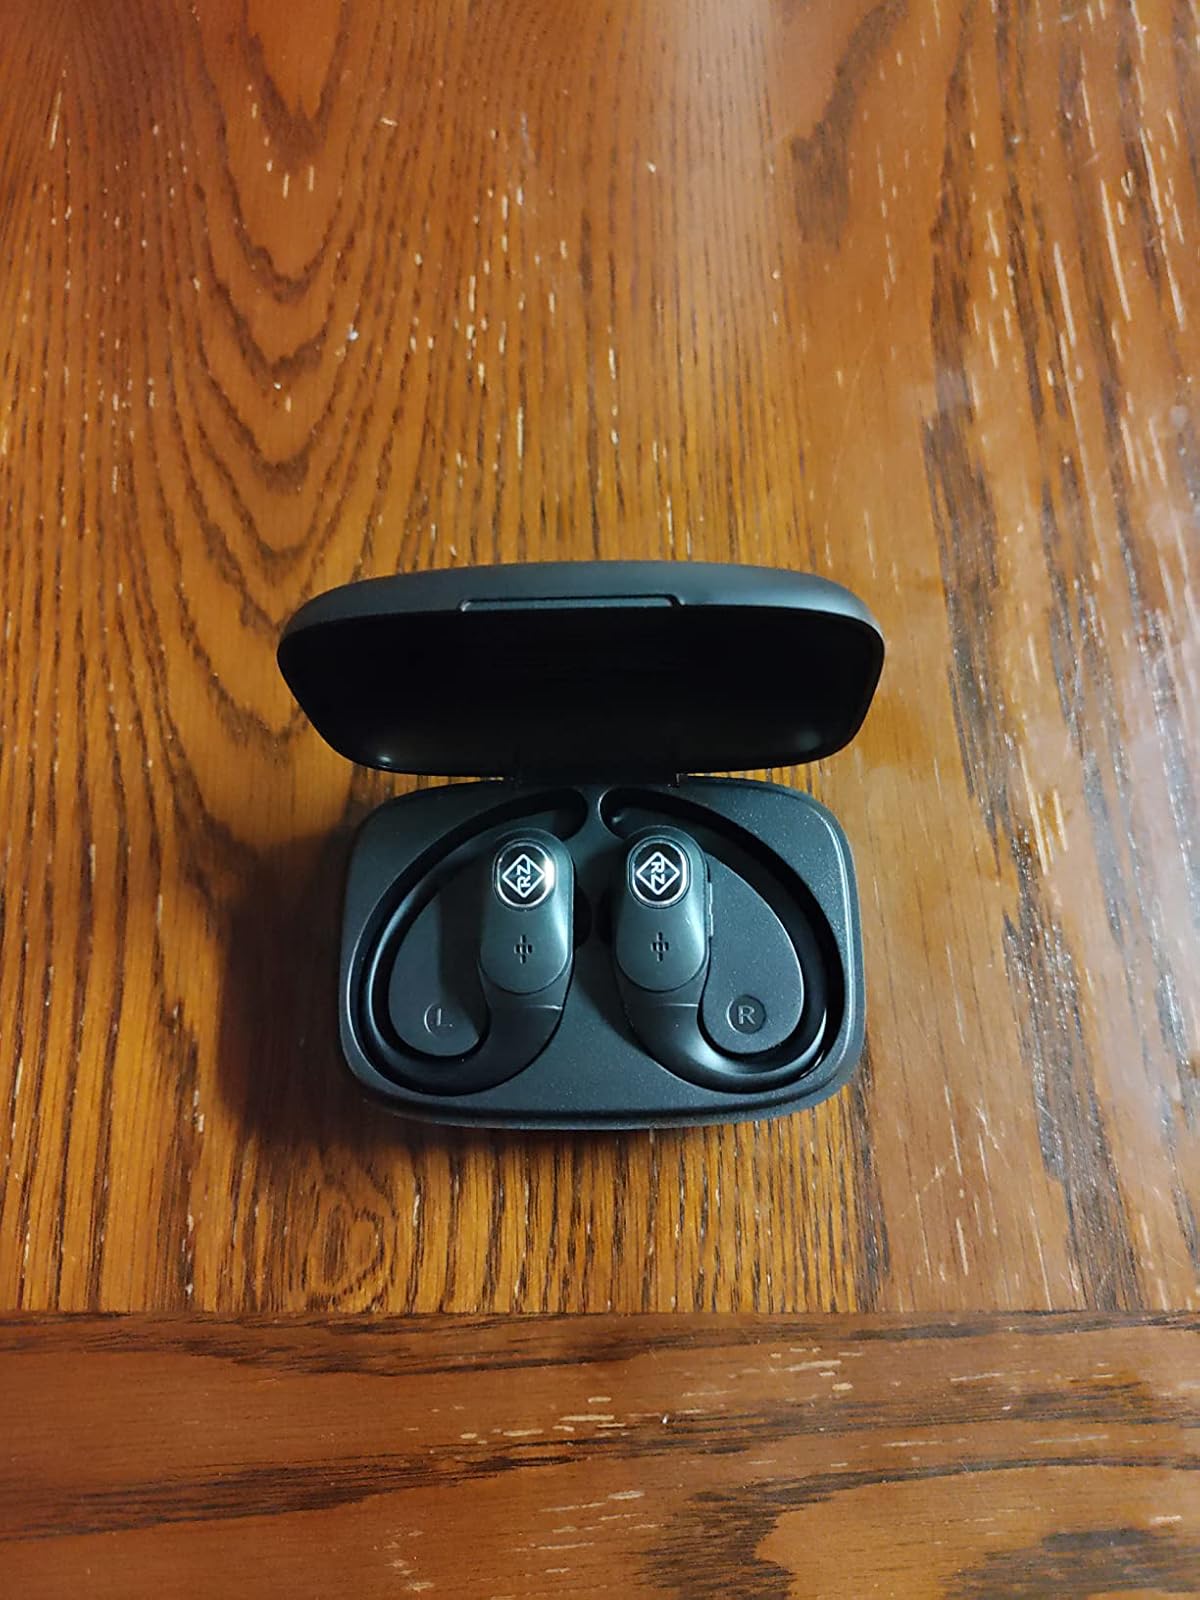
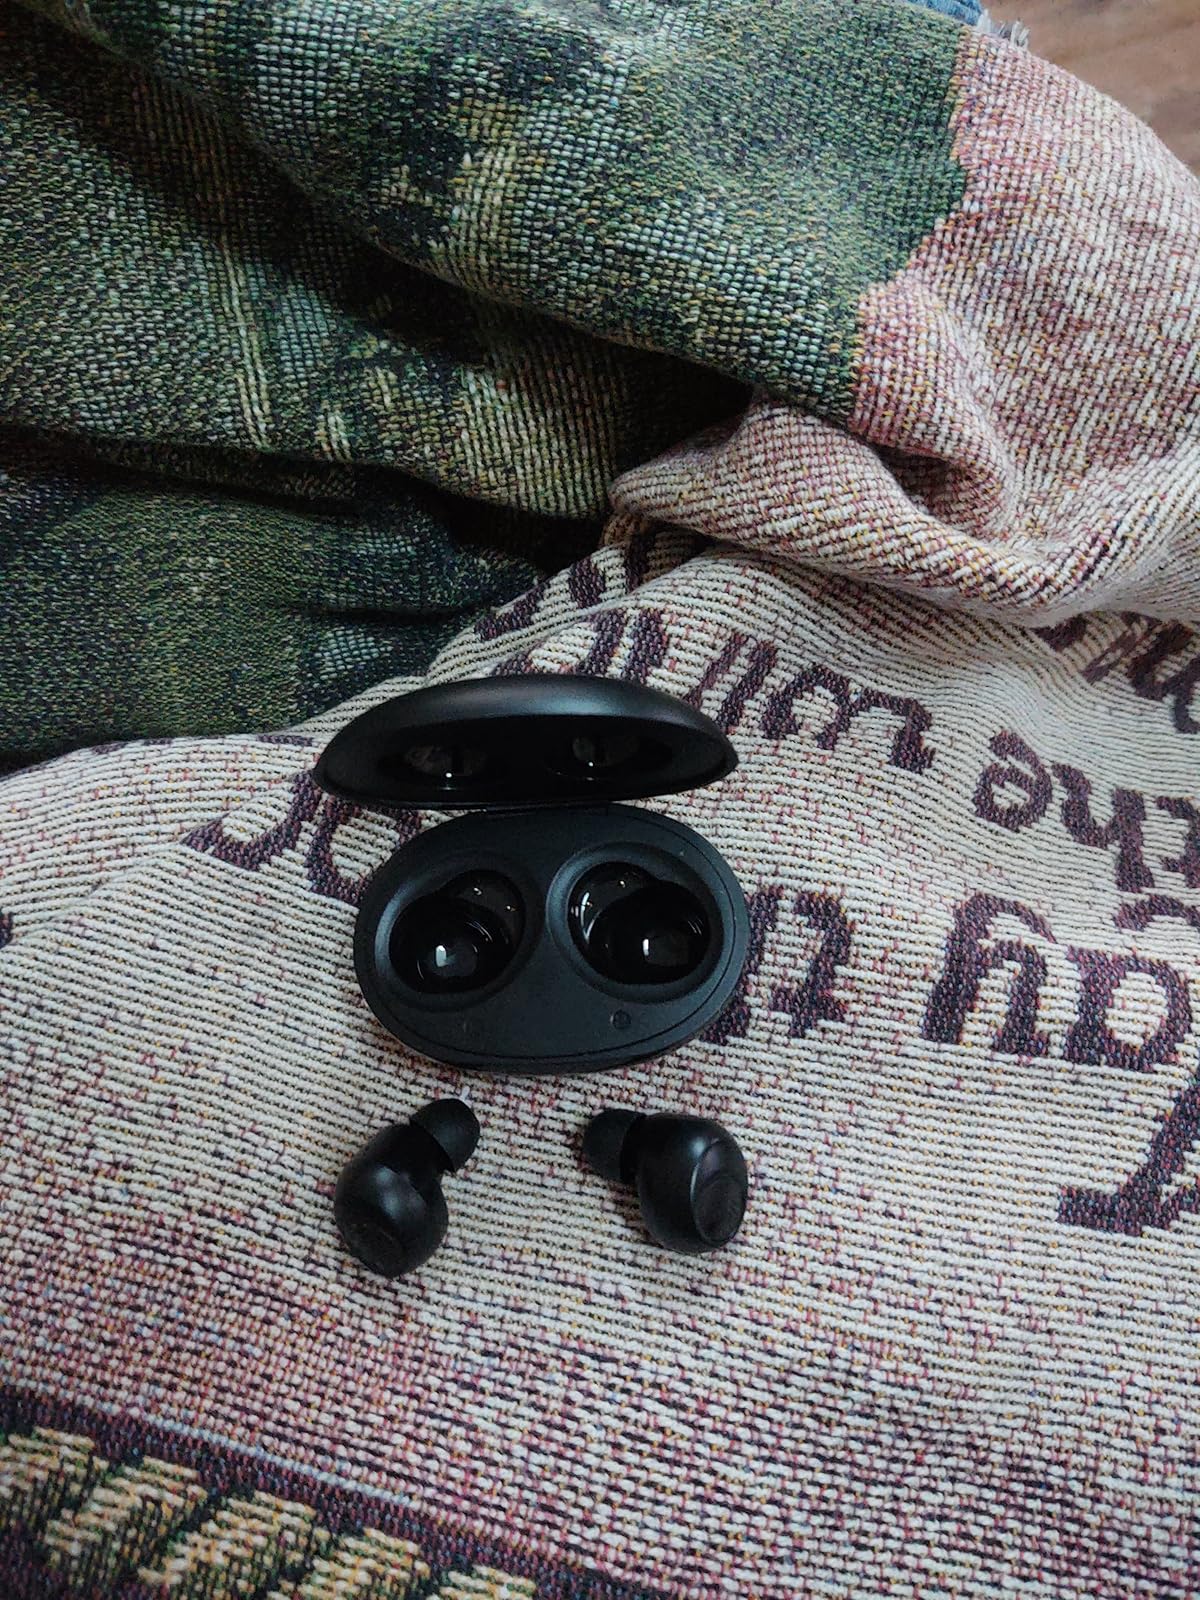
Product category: earbuds
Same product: no